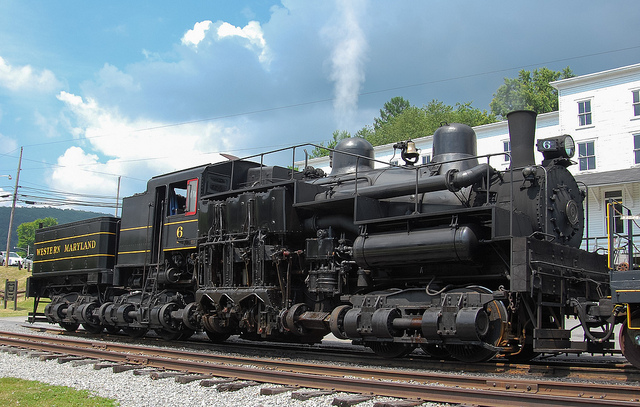
A black train engine on a track in a town.

a large gray train on tracks against a blue sky

A shiny black train steams through an unknown location.

A steam engine is sitting on some train tracks.